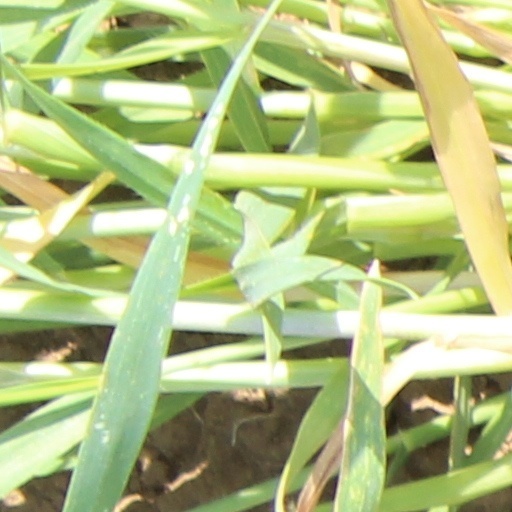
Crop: wheat